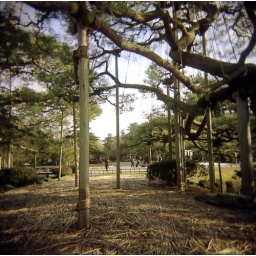
view under a big pine tree